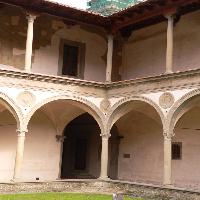
Weather: cloudy or overcast